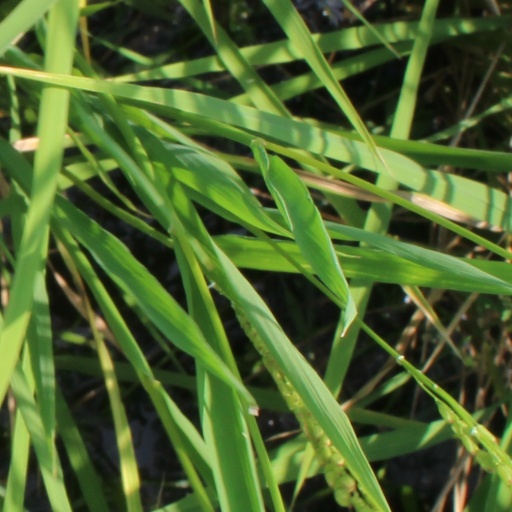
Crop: rice